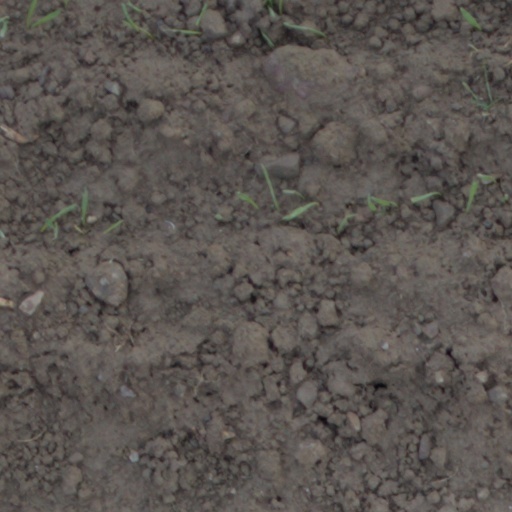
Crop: wheat